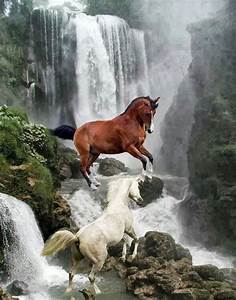
Label: horse